Todd Brunson

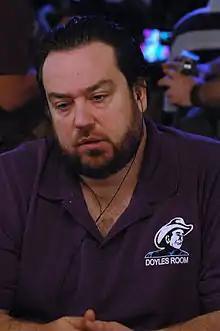
Todd Brunson at the 2006 World Series of Poker'

Todd Alan Brunson (born August 7, 1969) is an American professional poker player and the son of poker player Doyle Brunson. Doyle Brunson did not teach Todd how to play; it was not until he was studying law at Texas Tech University that he learned how to play on his own. Before his senior year, he dropped out of school to turn professional.